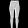
Label: Trouser